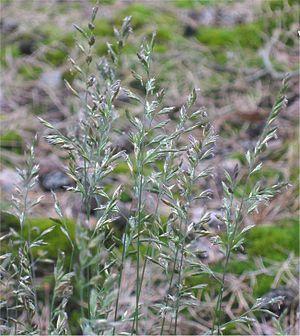
La flore du massif des Vosges se répartit entre un étage collinéen, un étage montagnard et un étage subalpin. L'étage collinéen s'étend jusqu'à 500 mètres d'altitude environ. Entre 500 et 1 000 mètres se situe l'étage montagnard, puis au-delà, l'étage subalpin dont le point culminant est le Grand Ballon, à 1 424 mètres. Les différentes conditions environnementales sont à l'origine d'une végétation variée. Du fait de l'orientation nord-sud de la zone montagneuse, il existe un contraste marqué entre l'est et l'ouest, les vents d'ouest apportant les précipitations qui tombent en abondance sur le versant lorrain et les sommets, alors que le versant alsacien est plus sec.